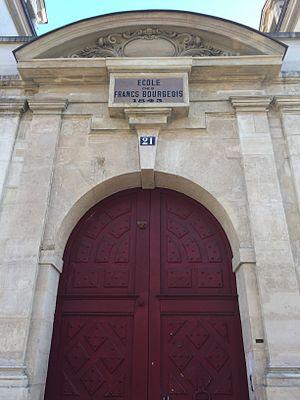
Le lycée des Francs-Bourgeois est un établissement privé lasallien situé à Paris dans le 4ᵉ arrondissement. Il fut fondé le 21 novembre 1843 par les Frères des écoles chrétiennes. Il comporte une école, un collège, un lycée. Les Francs-Bourgeois scolarisent présentement un peu plus de 2 000 élèves : 240 élèves en primaire, 1 050 élèves en collège, 720 élèves en lycée.